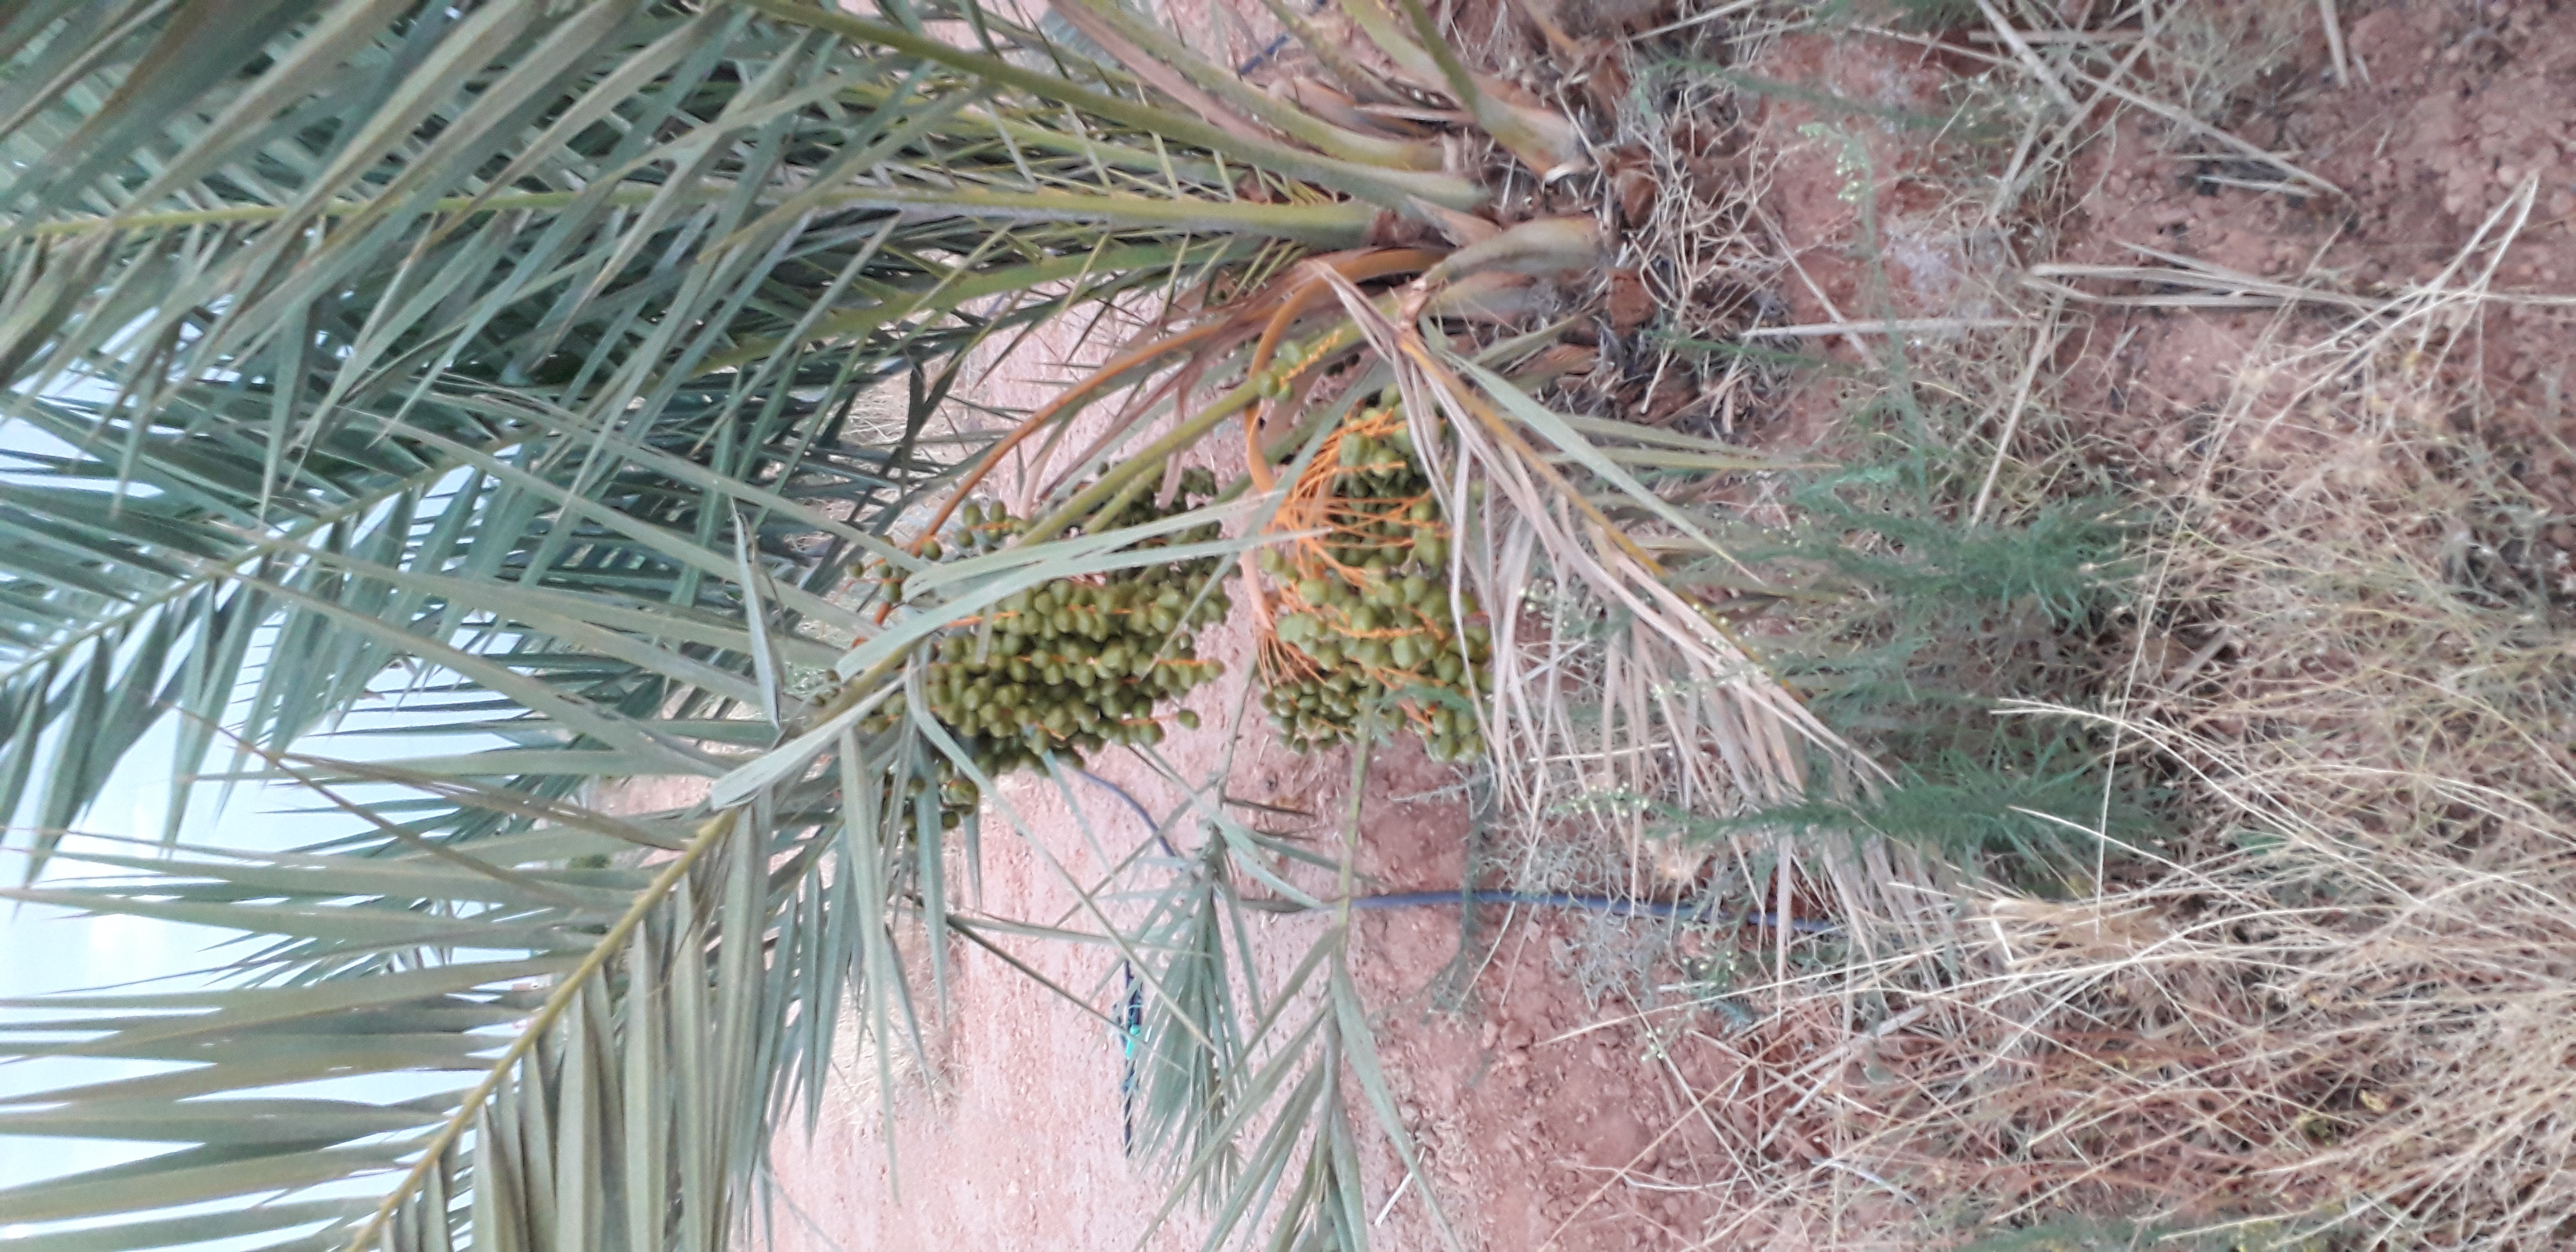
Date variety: Boufagous